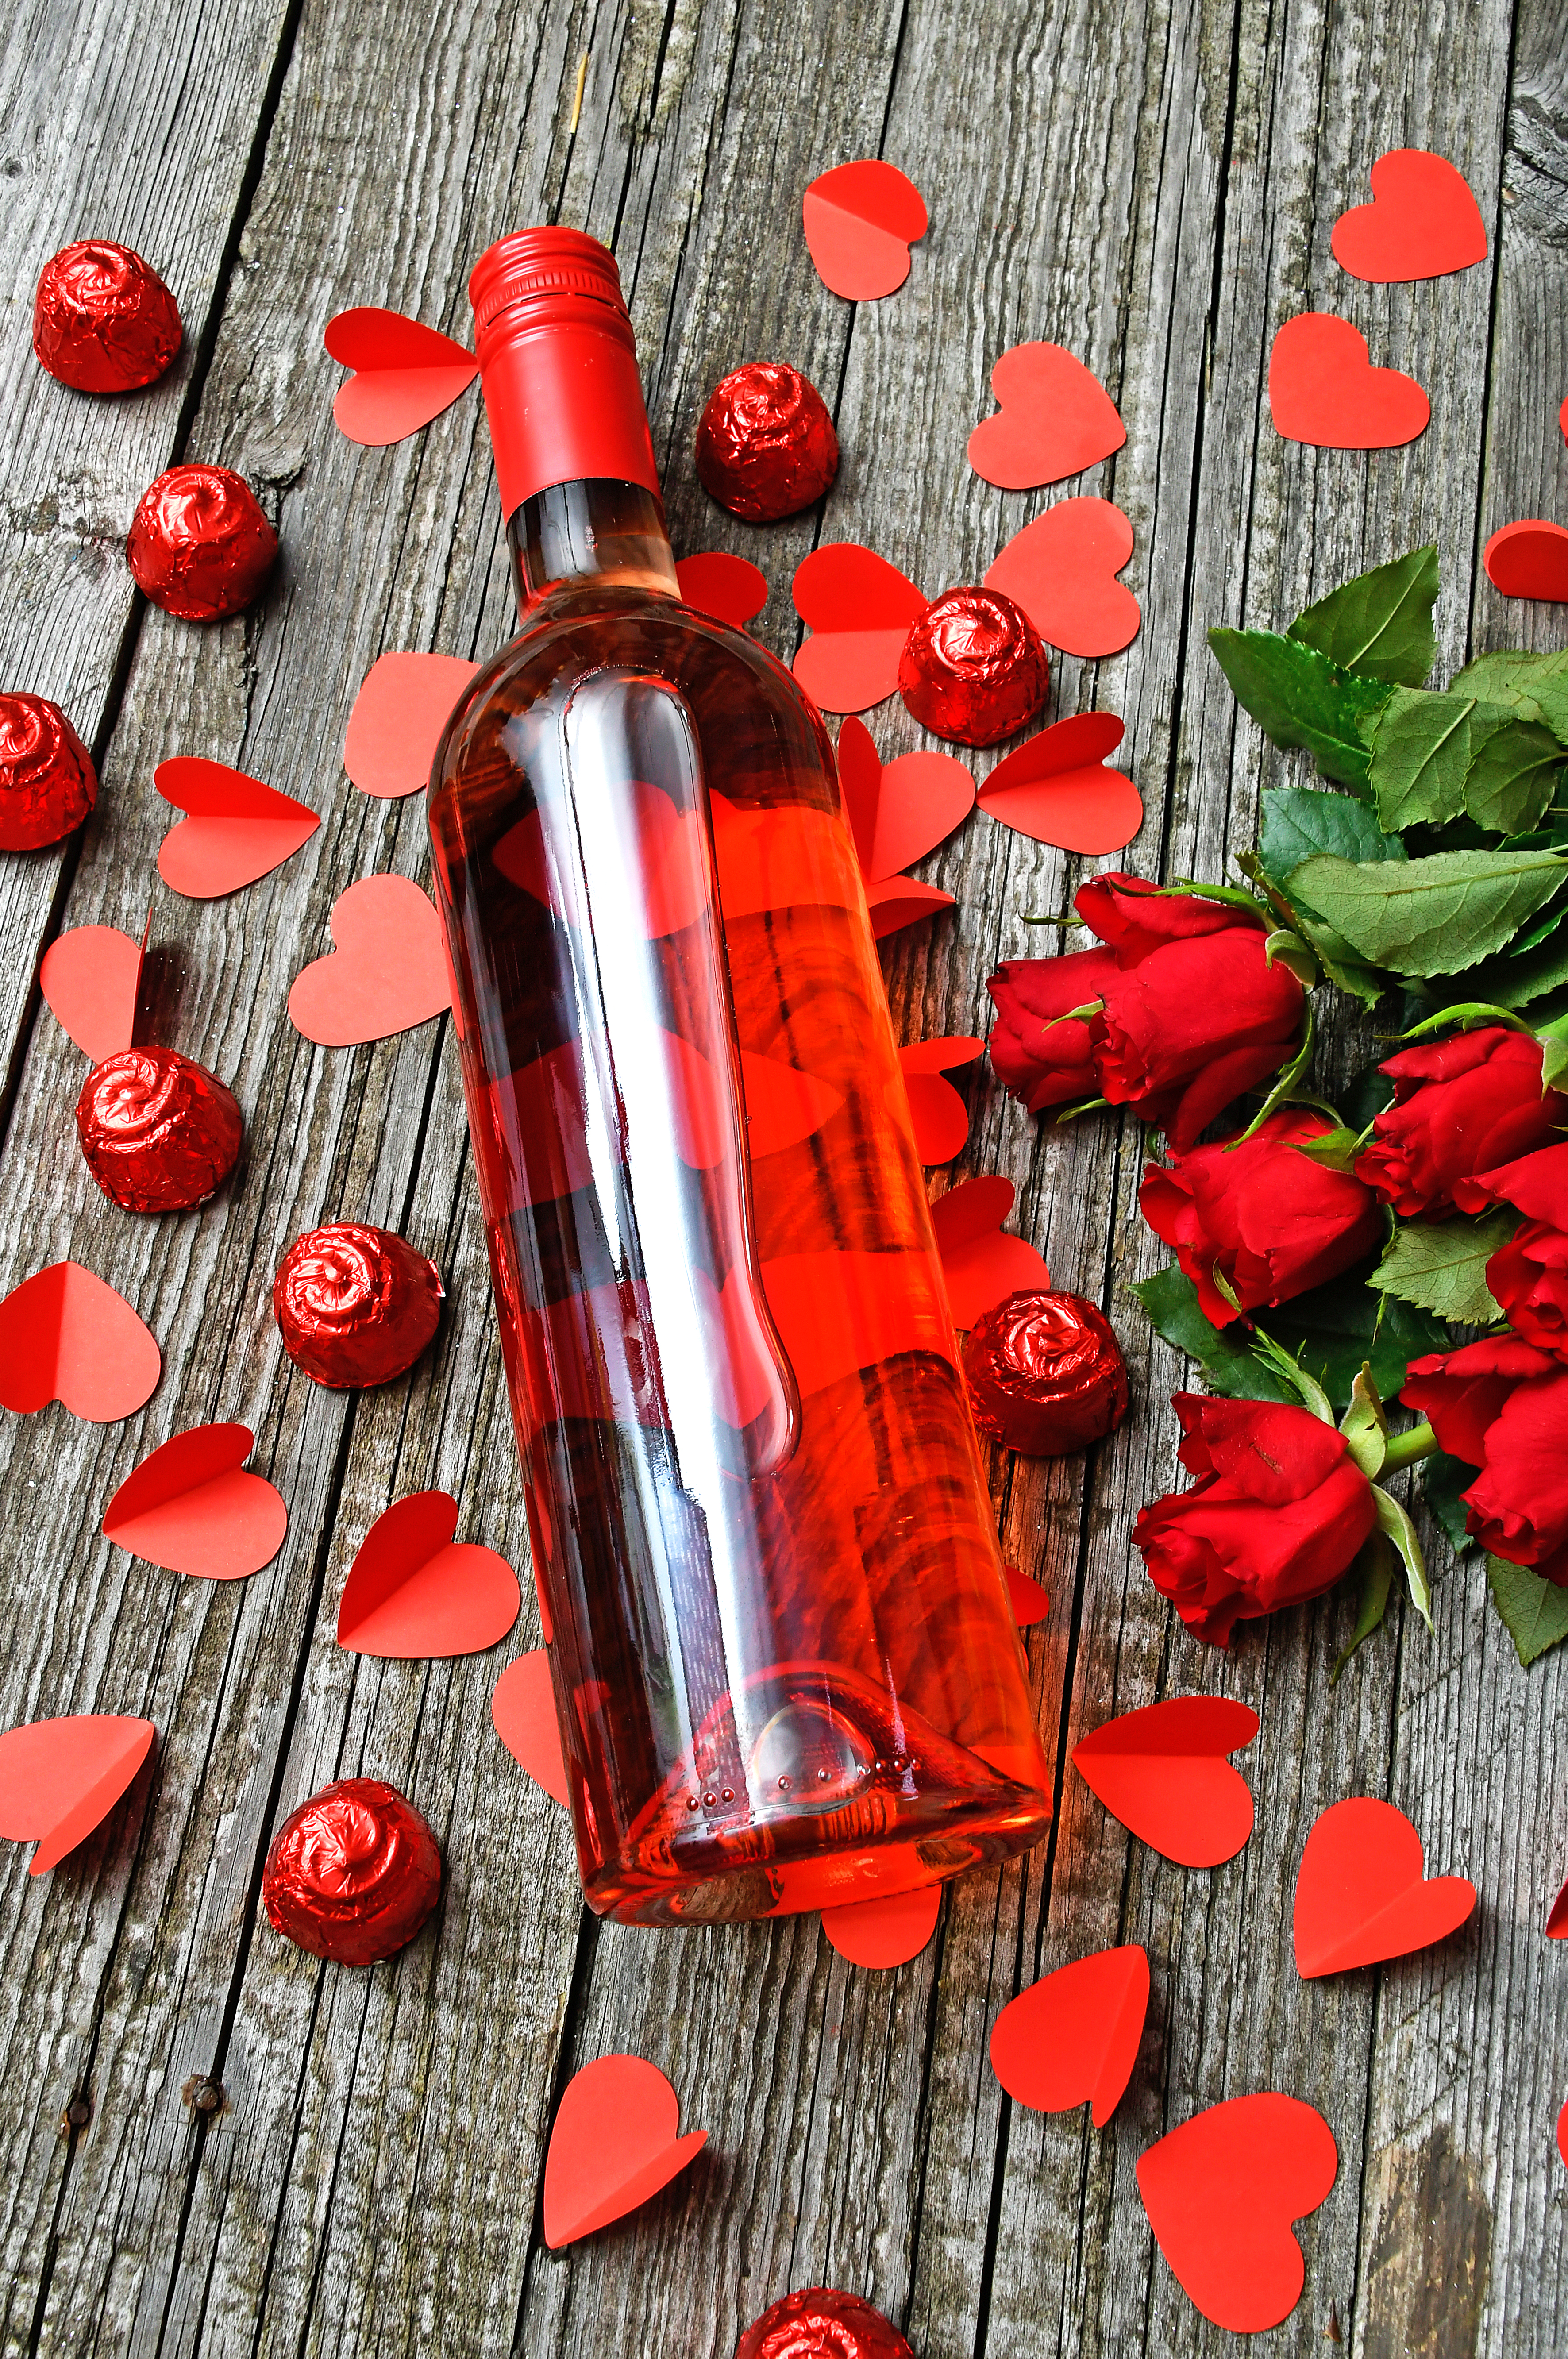
red, roses, day, valentines, bouquet, valentine, gift, background, rose, flowers, anniversary, wood, space, floral, love, romantic, wooden, design, decoration, symbol, holiday, copy, greeting, marriage, white, petal, still life photography, bottle, coquelicot, flower, Material property, glass bottle, plant, still life, cut flowers, rose water